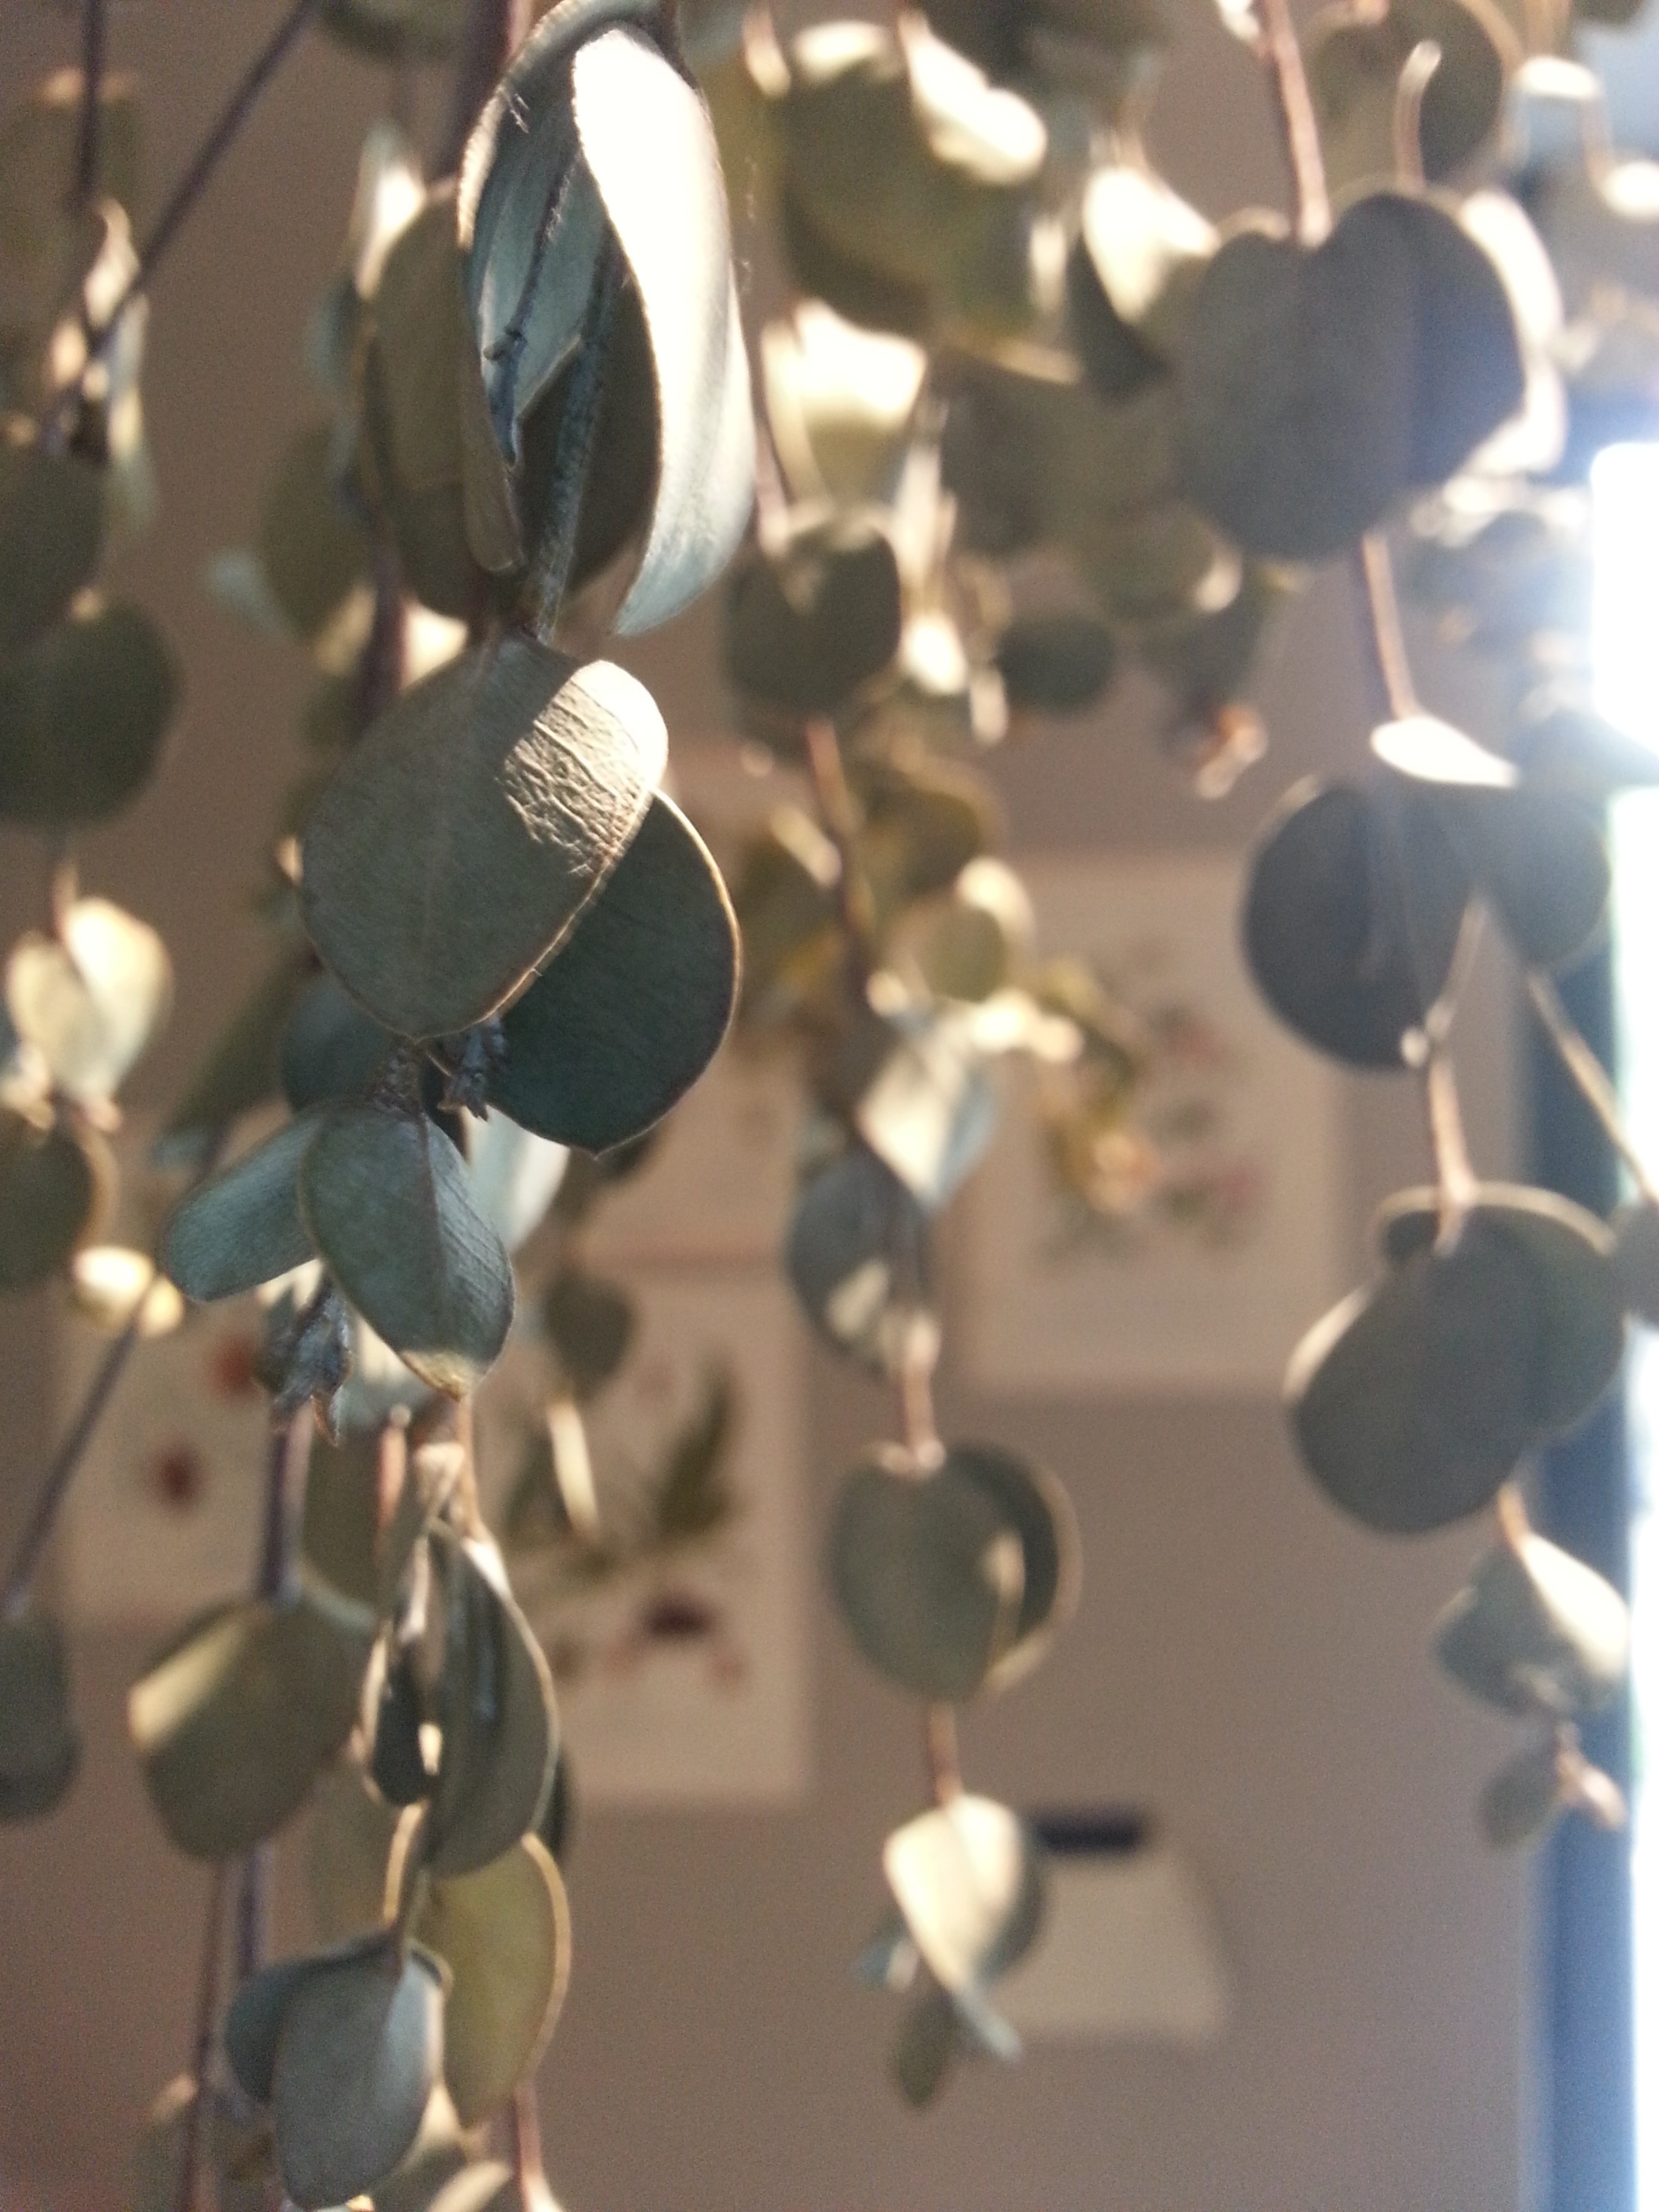
branch, plant, leaf, flower, spring, color, blue, lighting, flora, light fixture